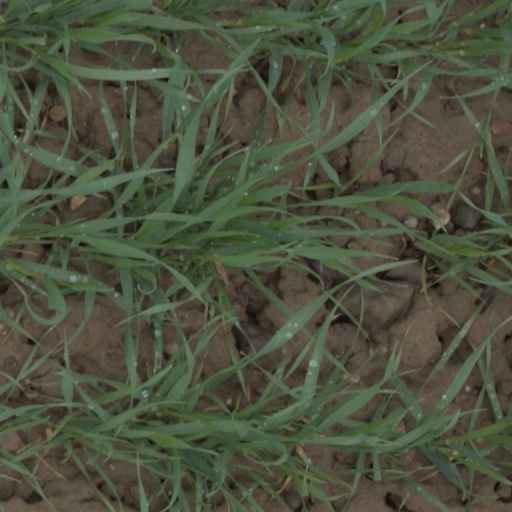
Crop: wheat